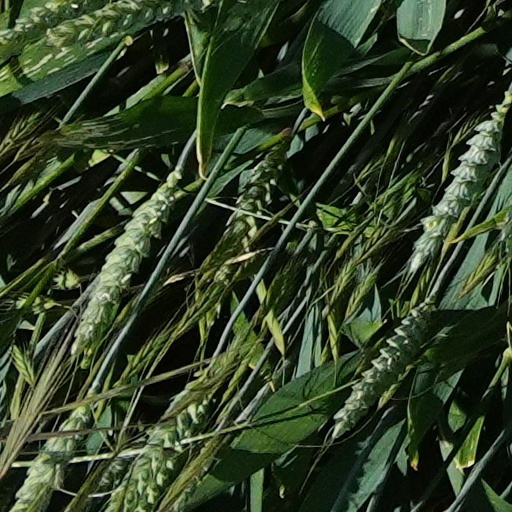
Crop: wheat